Pallisa District

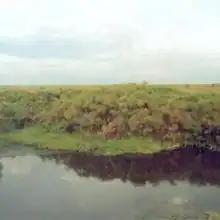
Lake Nakuwa Wetland,a located in pallisa district.

Pallisa District is a district in Eastern Uganda which was carved out of Tororo district in 1991. Like most other Ugandan districts, it is named after its main town, Pallisa, where the district headquarters are located.